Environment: lab
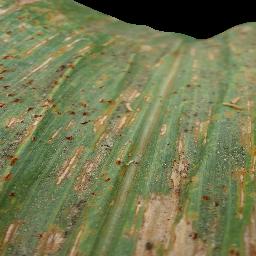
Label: common_rust